Oneworld

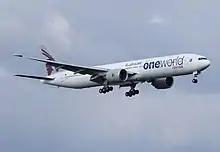
A Boeing 777-300ER of Qatar Airways in 2014 – the first among the "Big Three" carriers in the Persian Gulf to sign for any global airline alliance

The mid 2000s saw Oneworld undertake one of the biggest expansions in its history. Hungarian flag carrier Malév signed an MOU in May 2005 as a precursor to a formal invitation to join, extended in November 2005. On 17 October 2005, the alliance signed as a member-elect Royal Jordanian, the first airline from the Middle East to accept an invitation to join any global airline alliance.